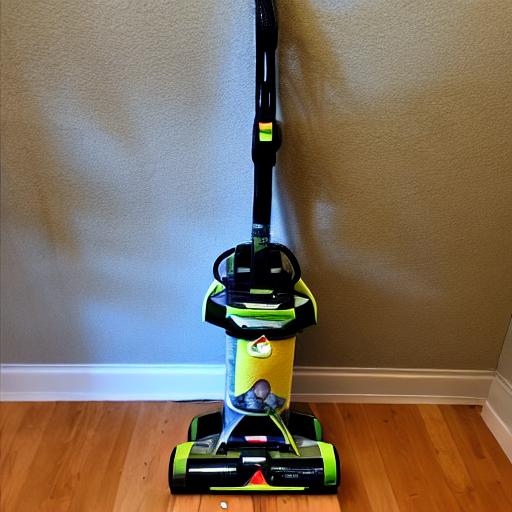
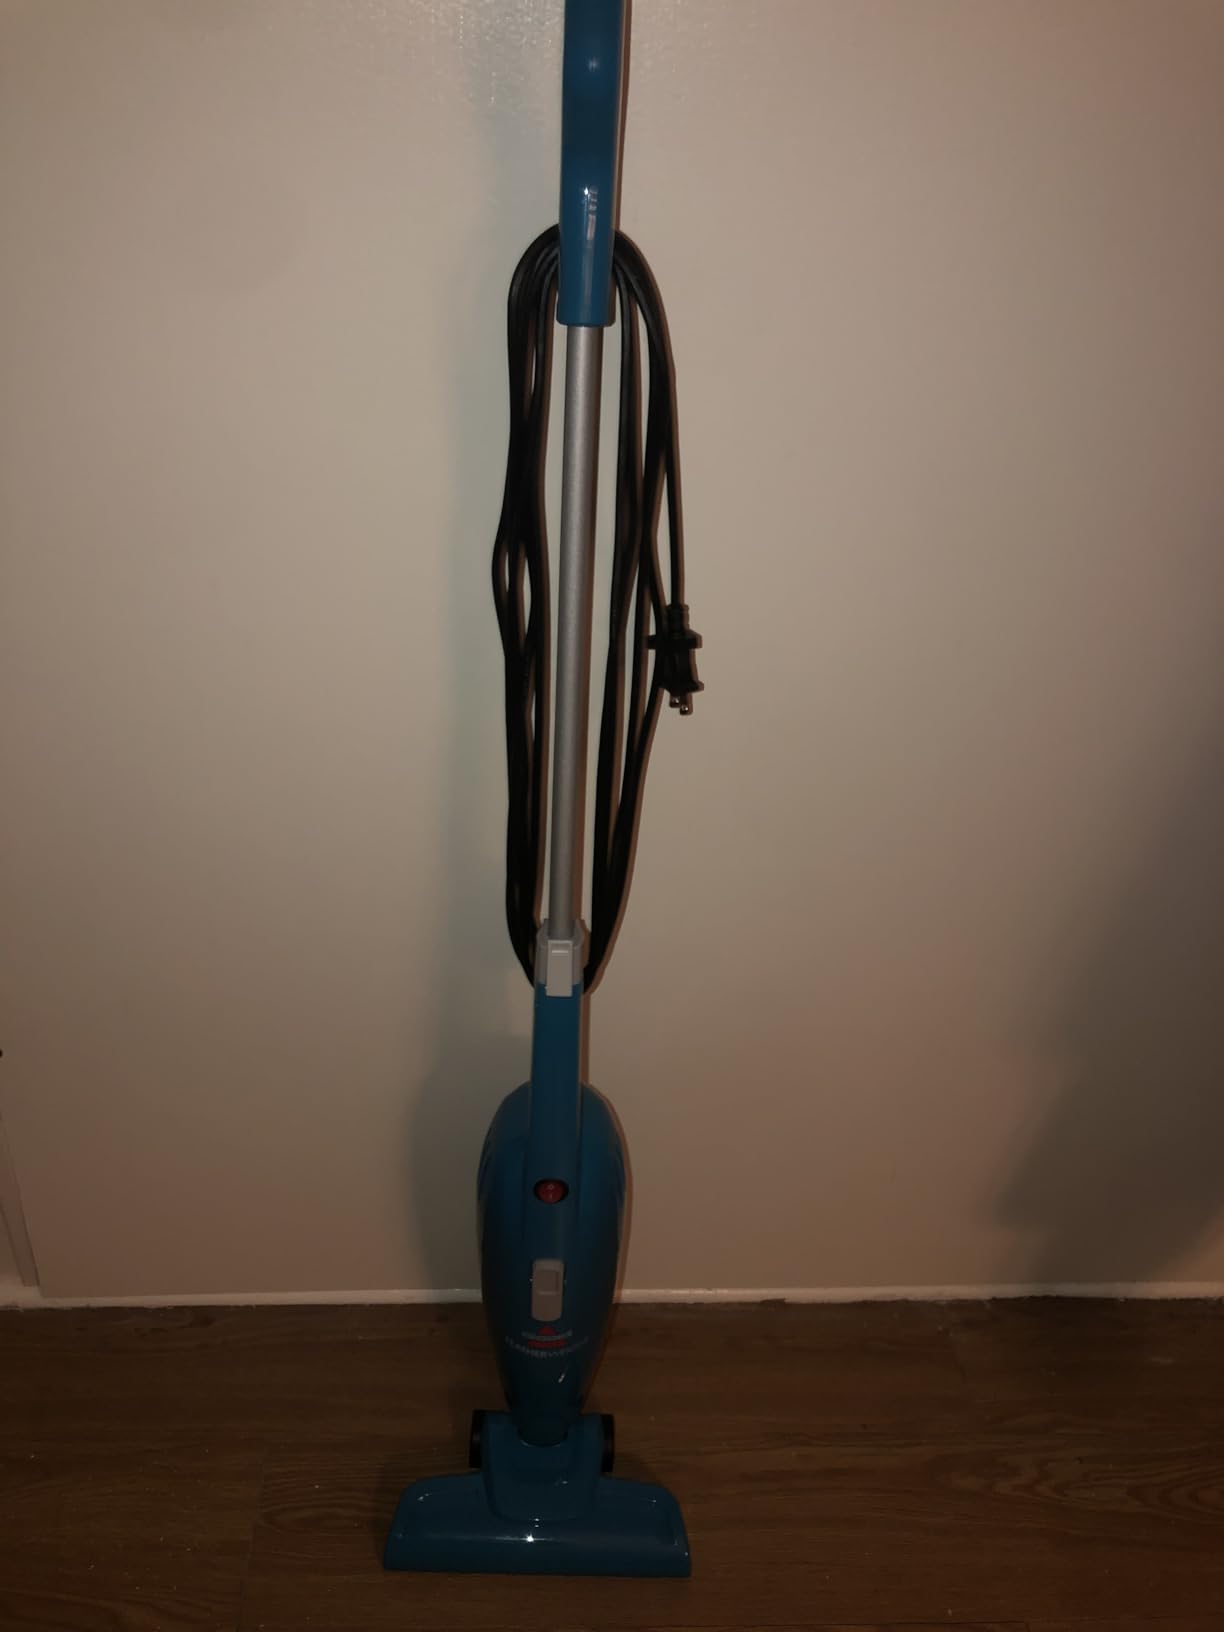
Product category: items_vacuum
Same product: no